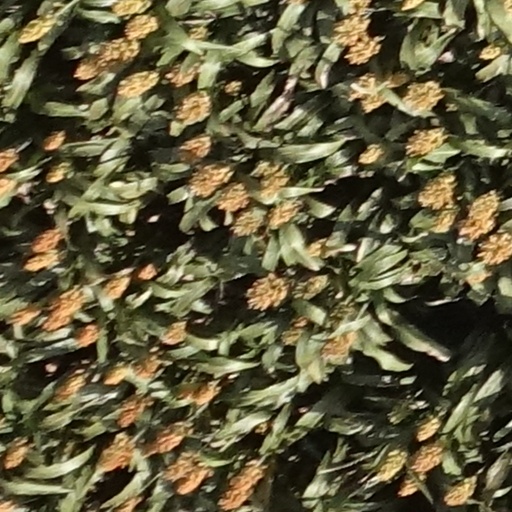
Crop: sorghum